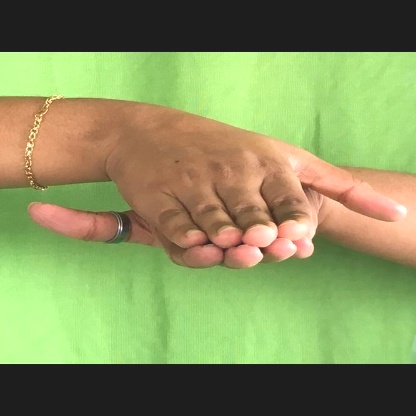
Mudra: Matsya